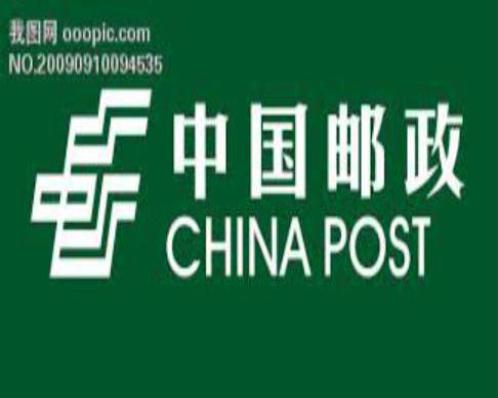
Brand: china post group corporation
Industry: Others